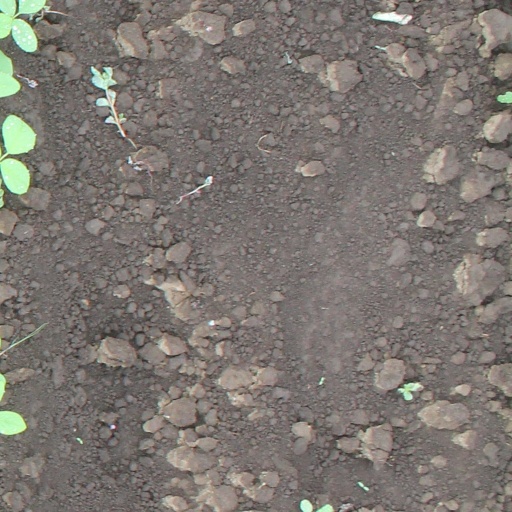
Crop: soybean